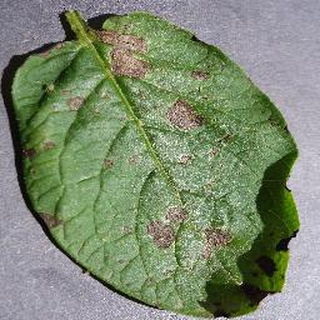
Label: potato_early_blight